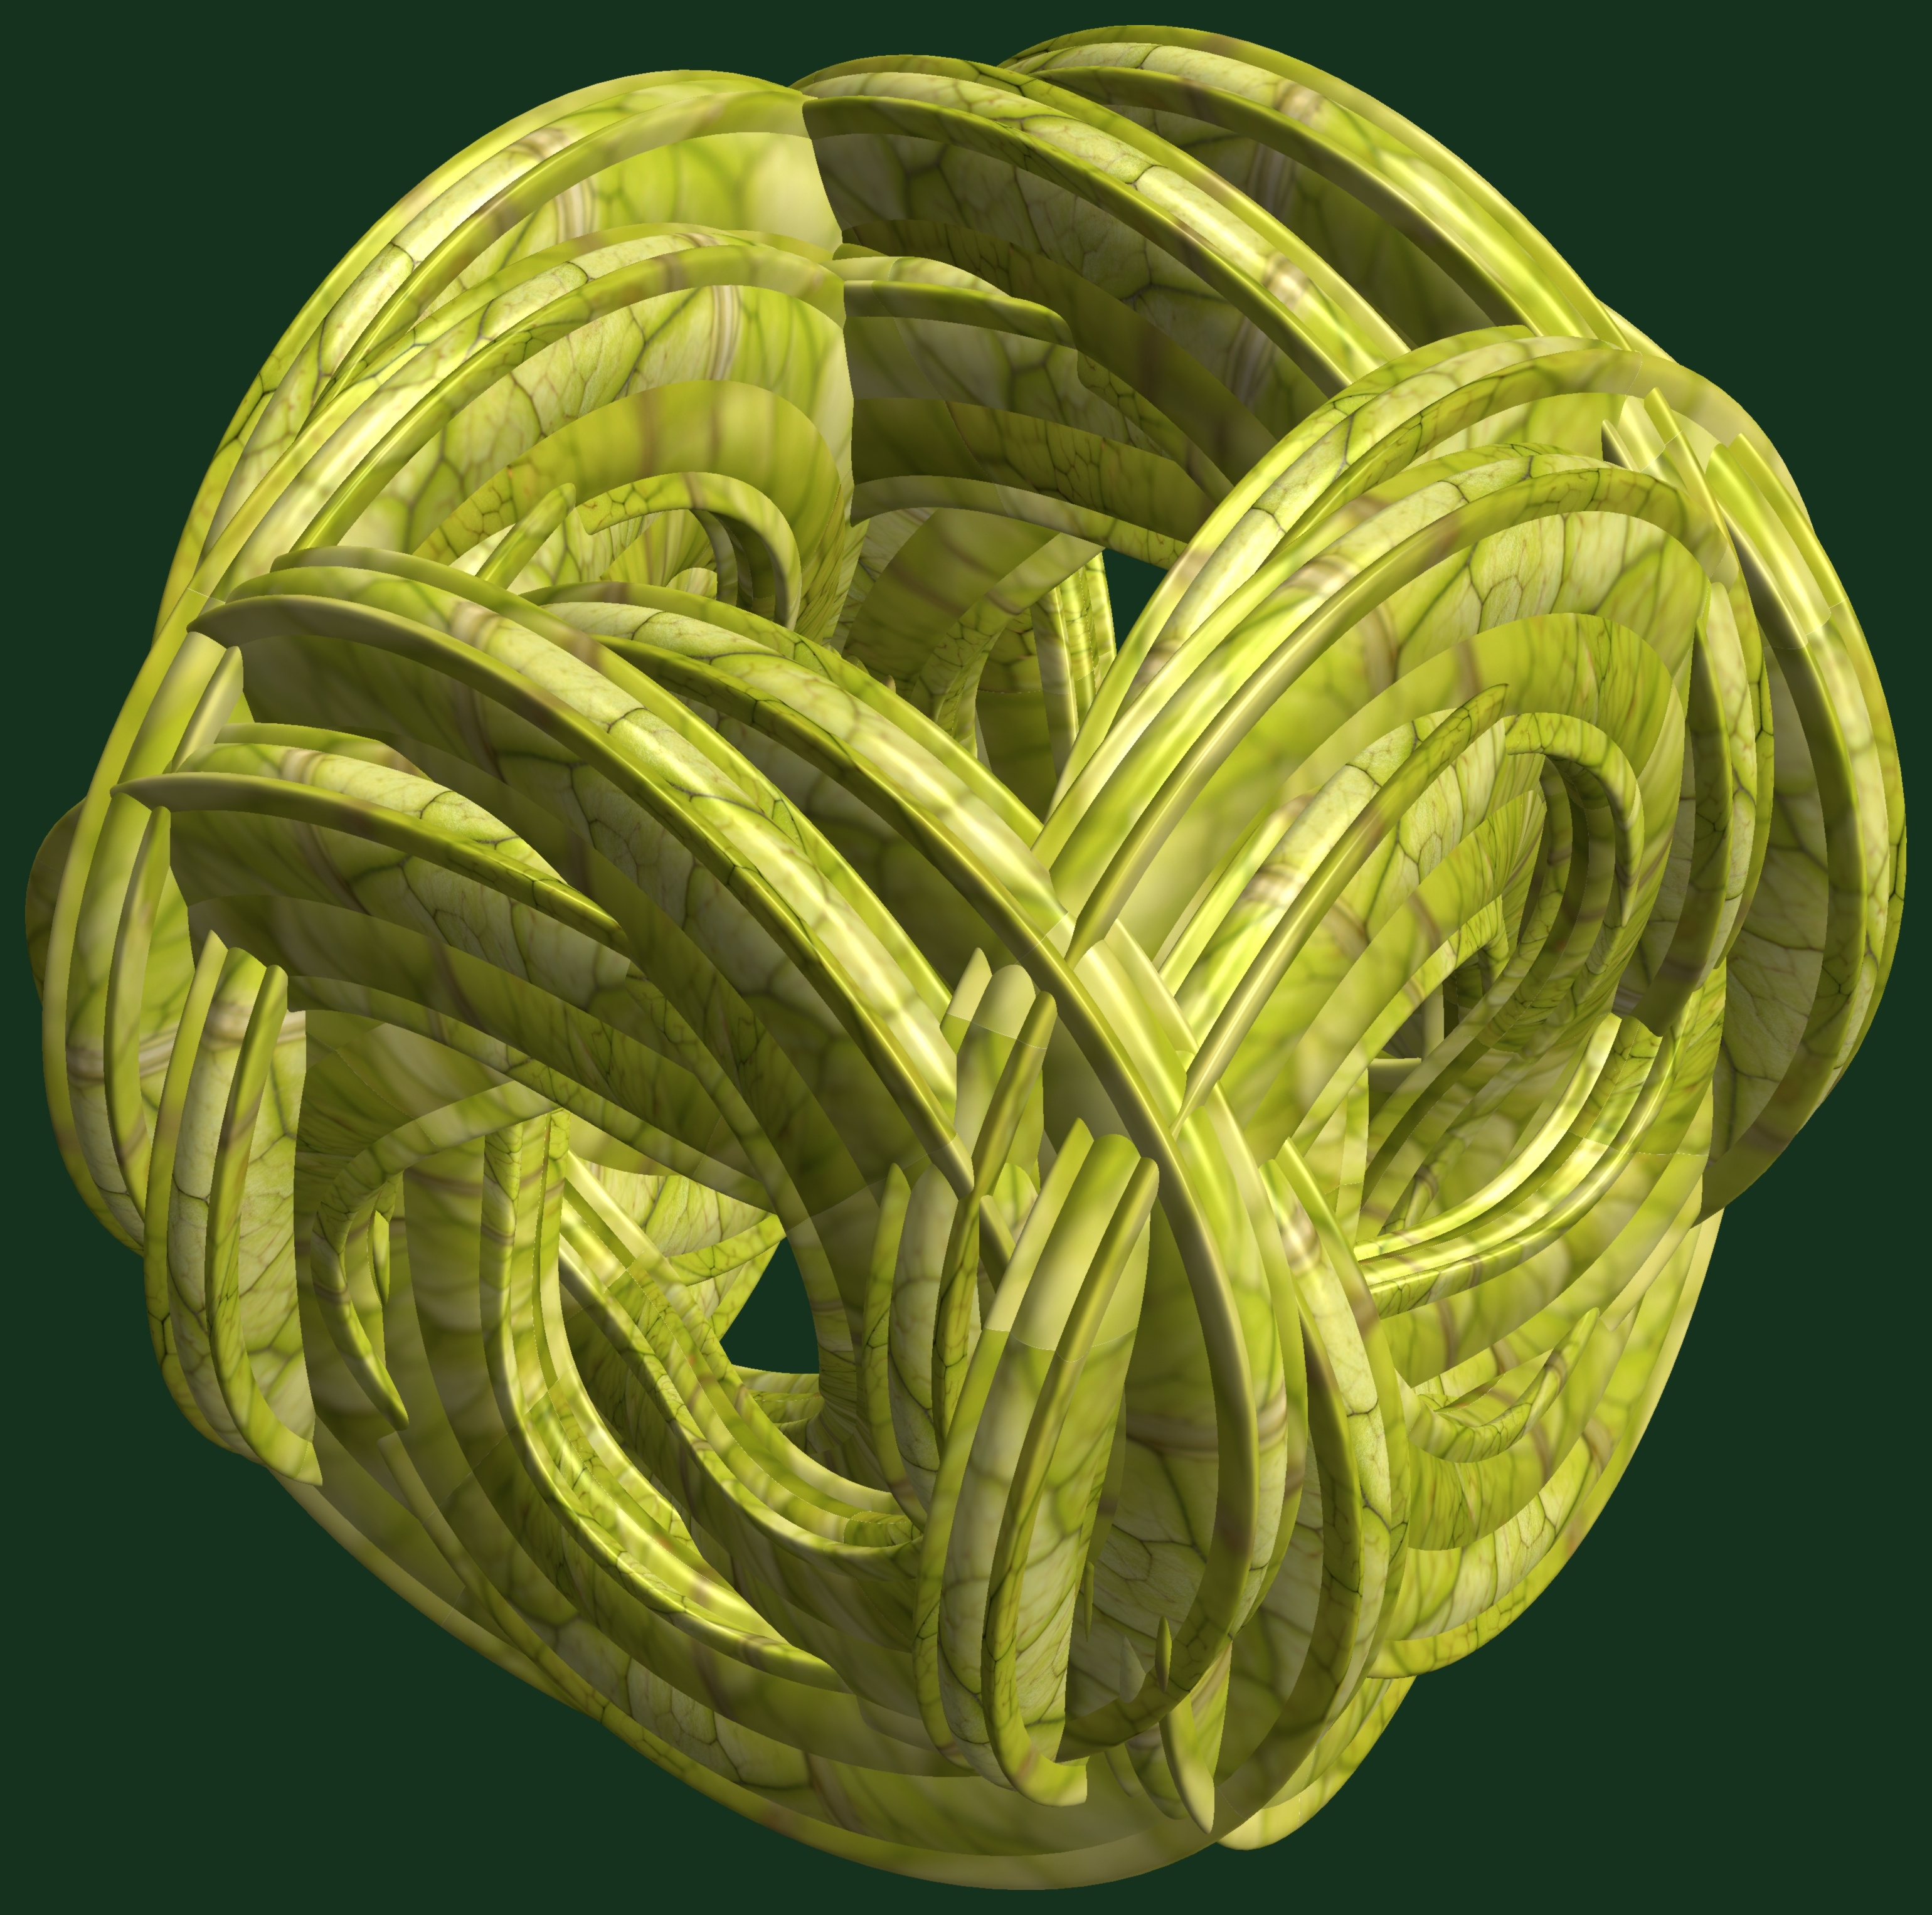
structure, texture, spiral, flower, pattern, food, green, produce, yellow, circle, bangle, jewellery, design, symmetry, ball, 3d, graphic, knot, torus, mathematica, cg, parametricplot3d, code, program, algorithm, abstruct, mapping